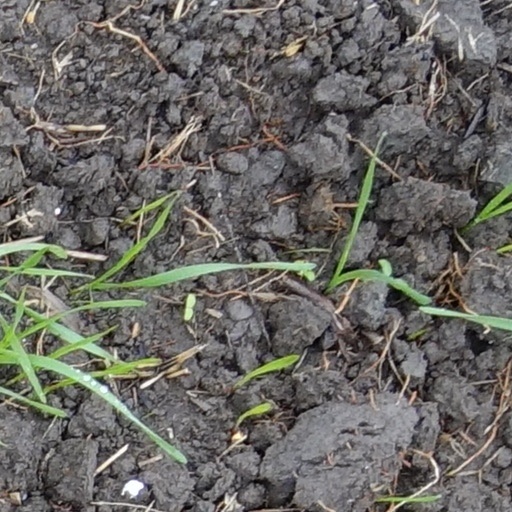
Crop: wheat